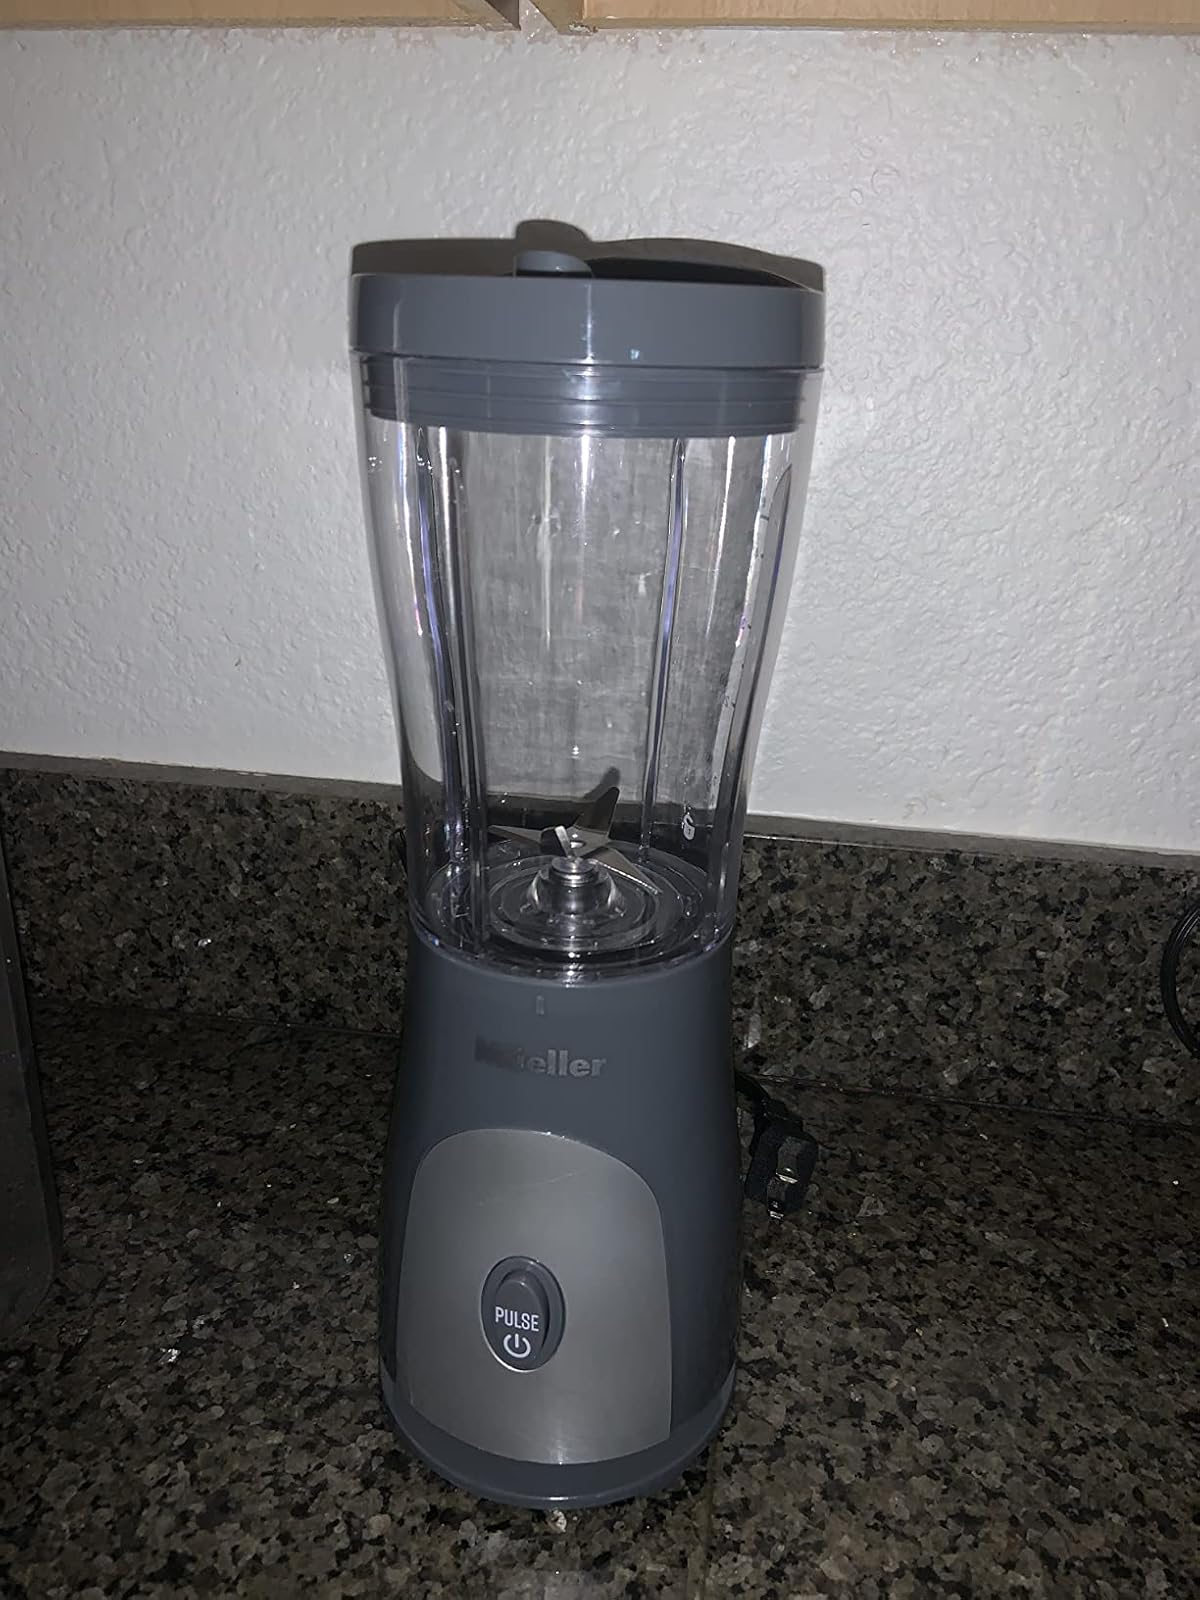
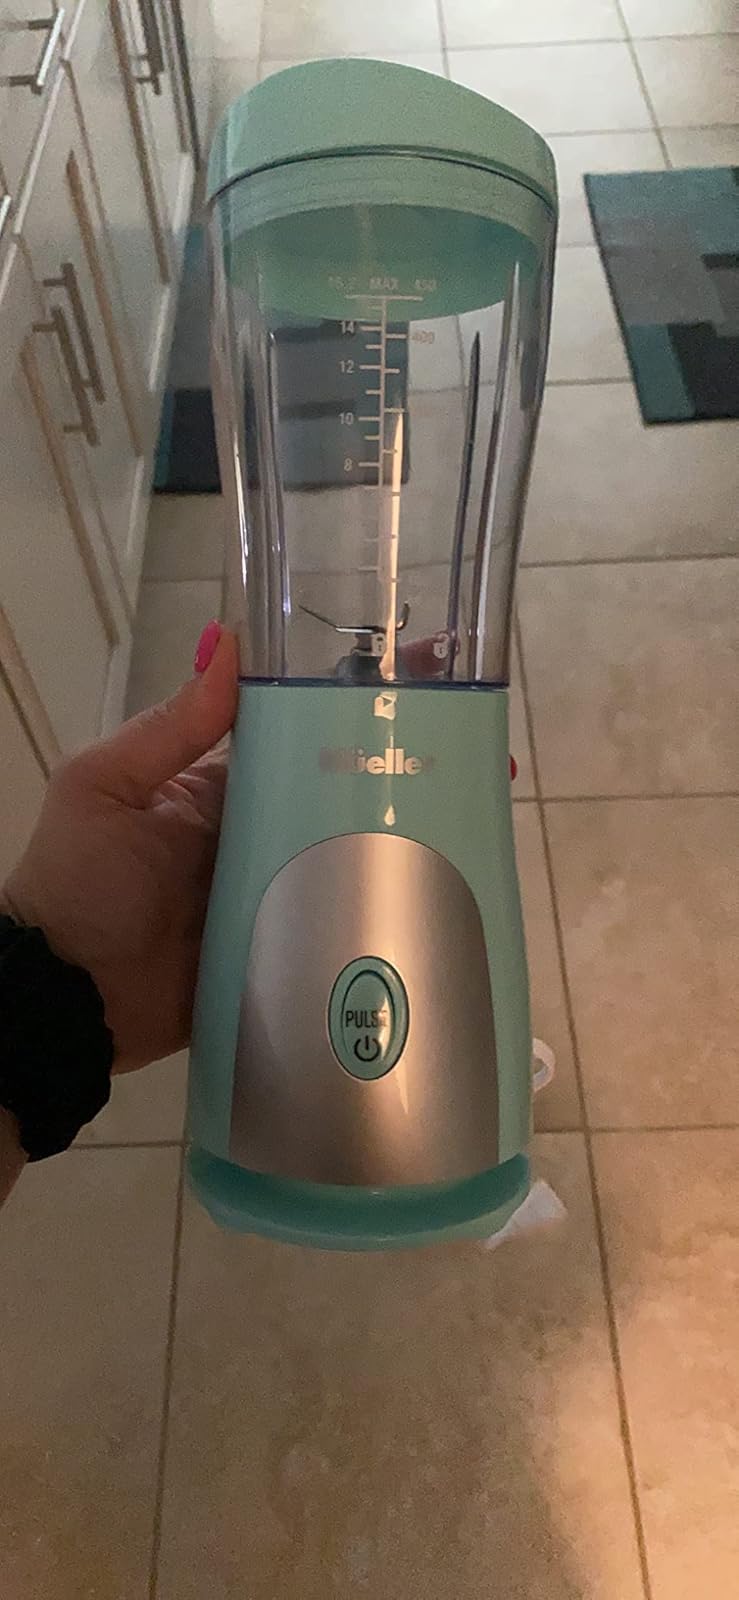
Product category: items_blender
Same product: no